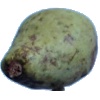
Label: pear_stone